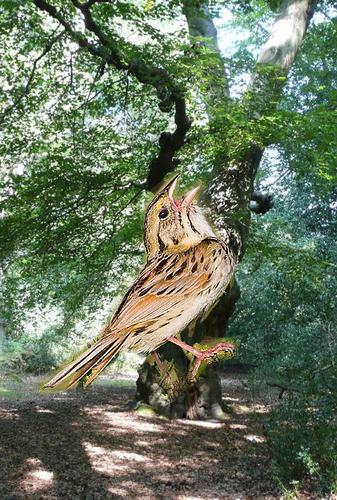
Bird species: Henslow_Sparrow
Bird type: landbird
Background: land